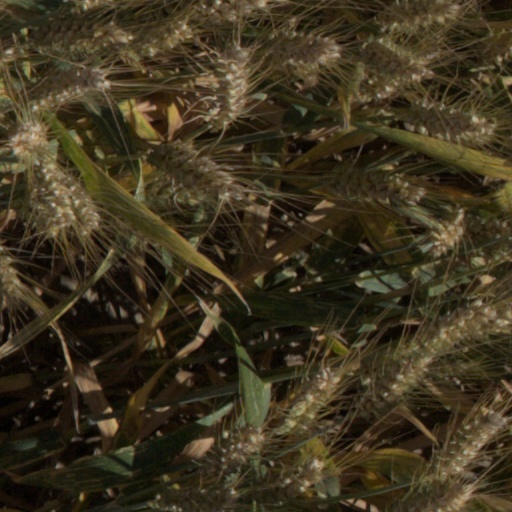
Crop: wheat